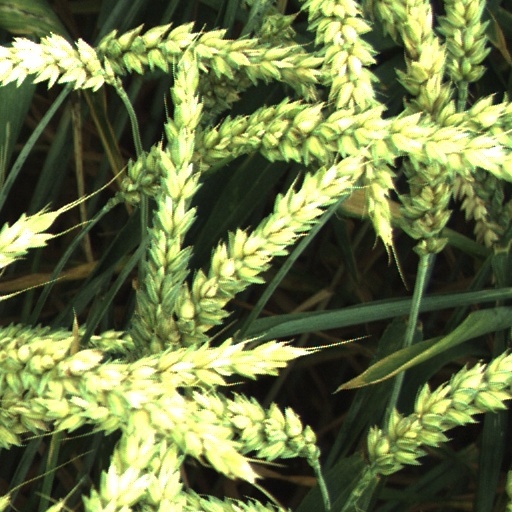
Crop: wheat